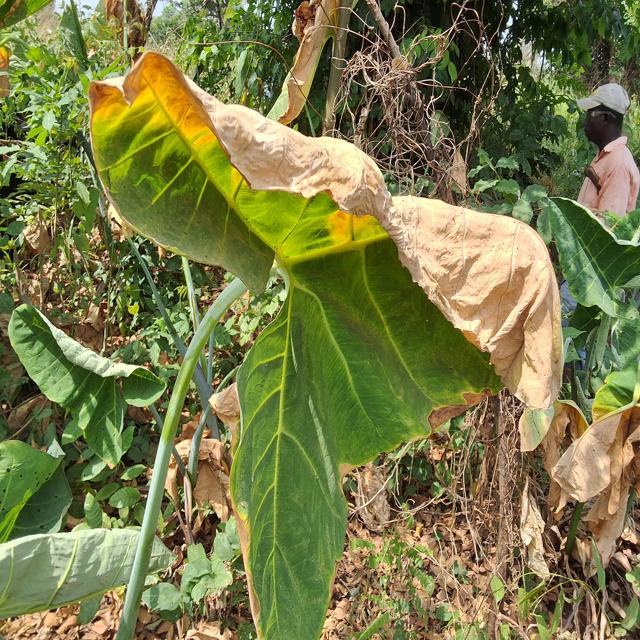
Label: Mid_Blight